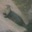
Label: otter